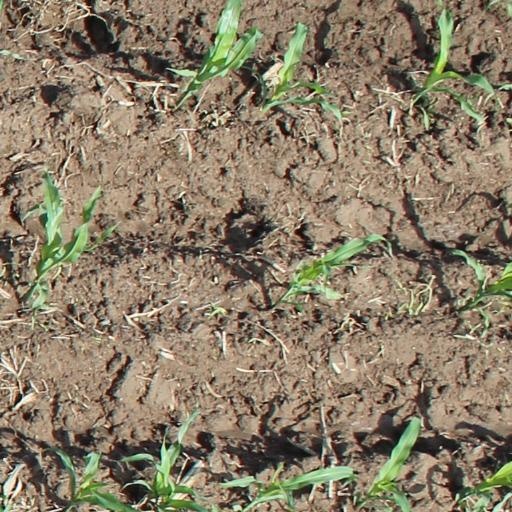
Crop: maize; corn